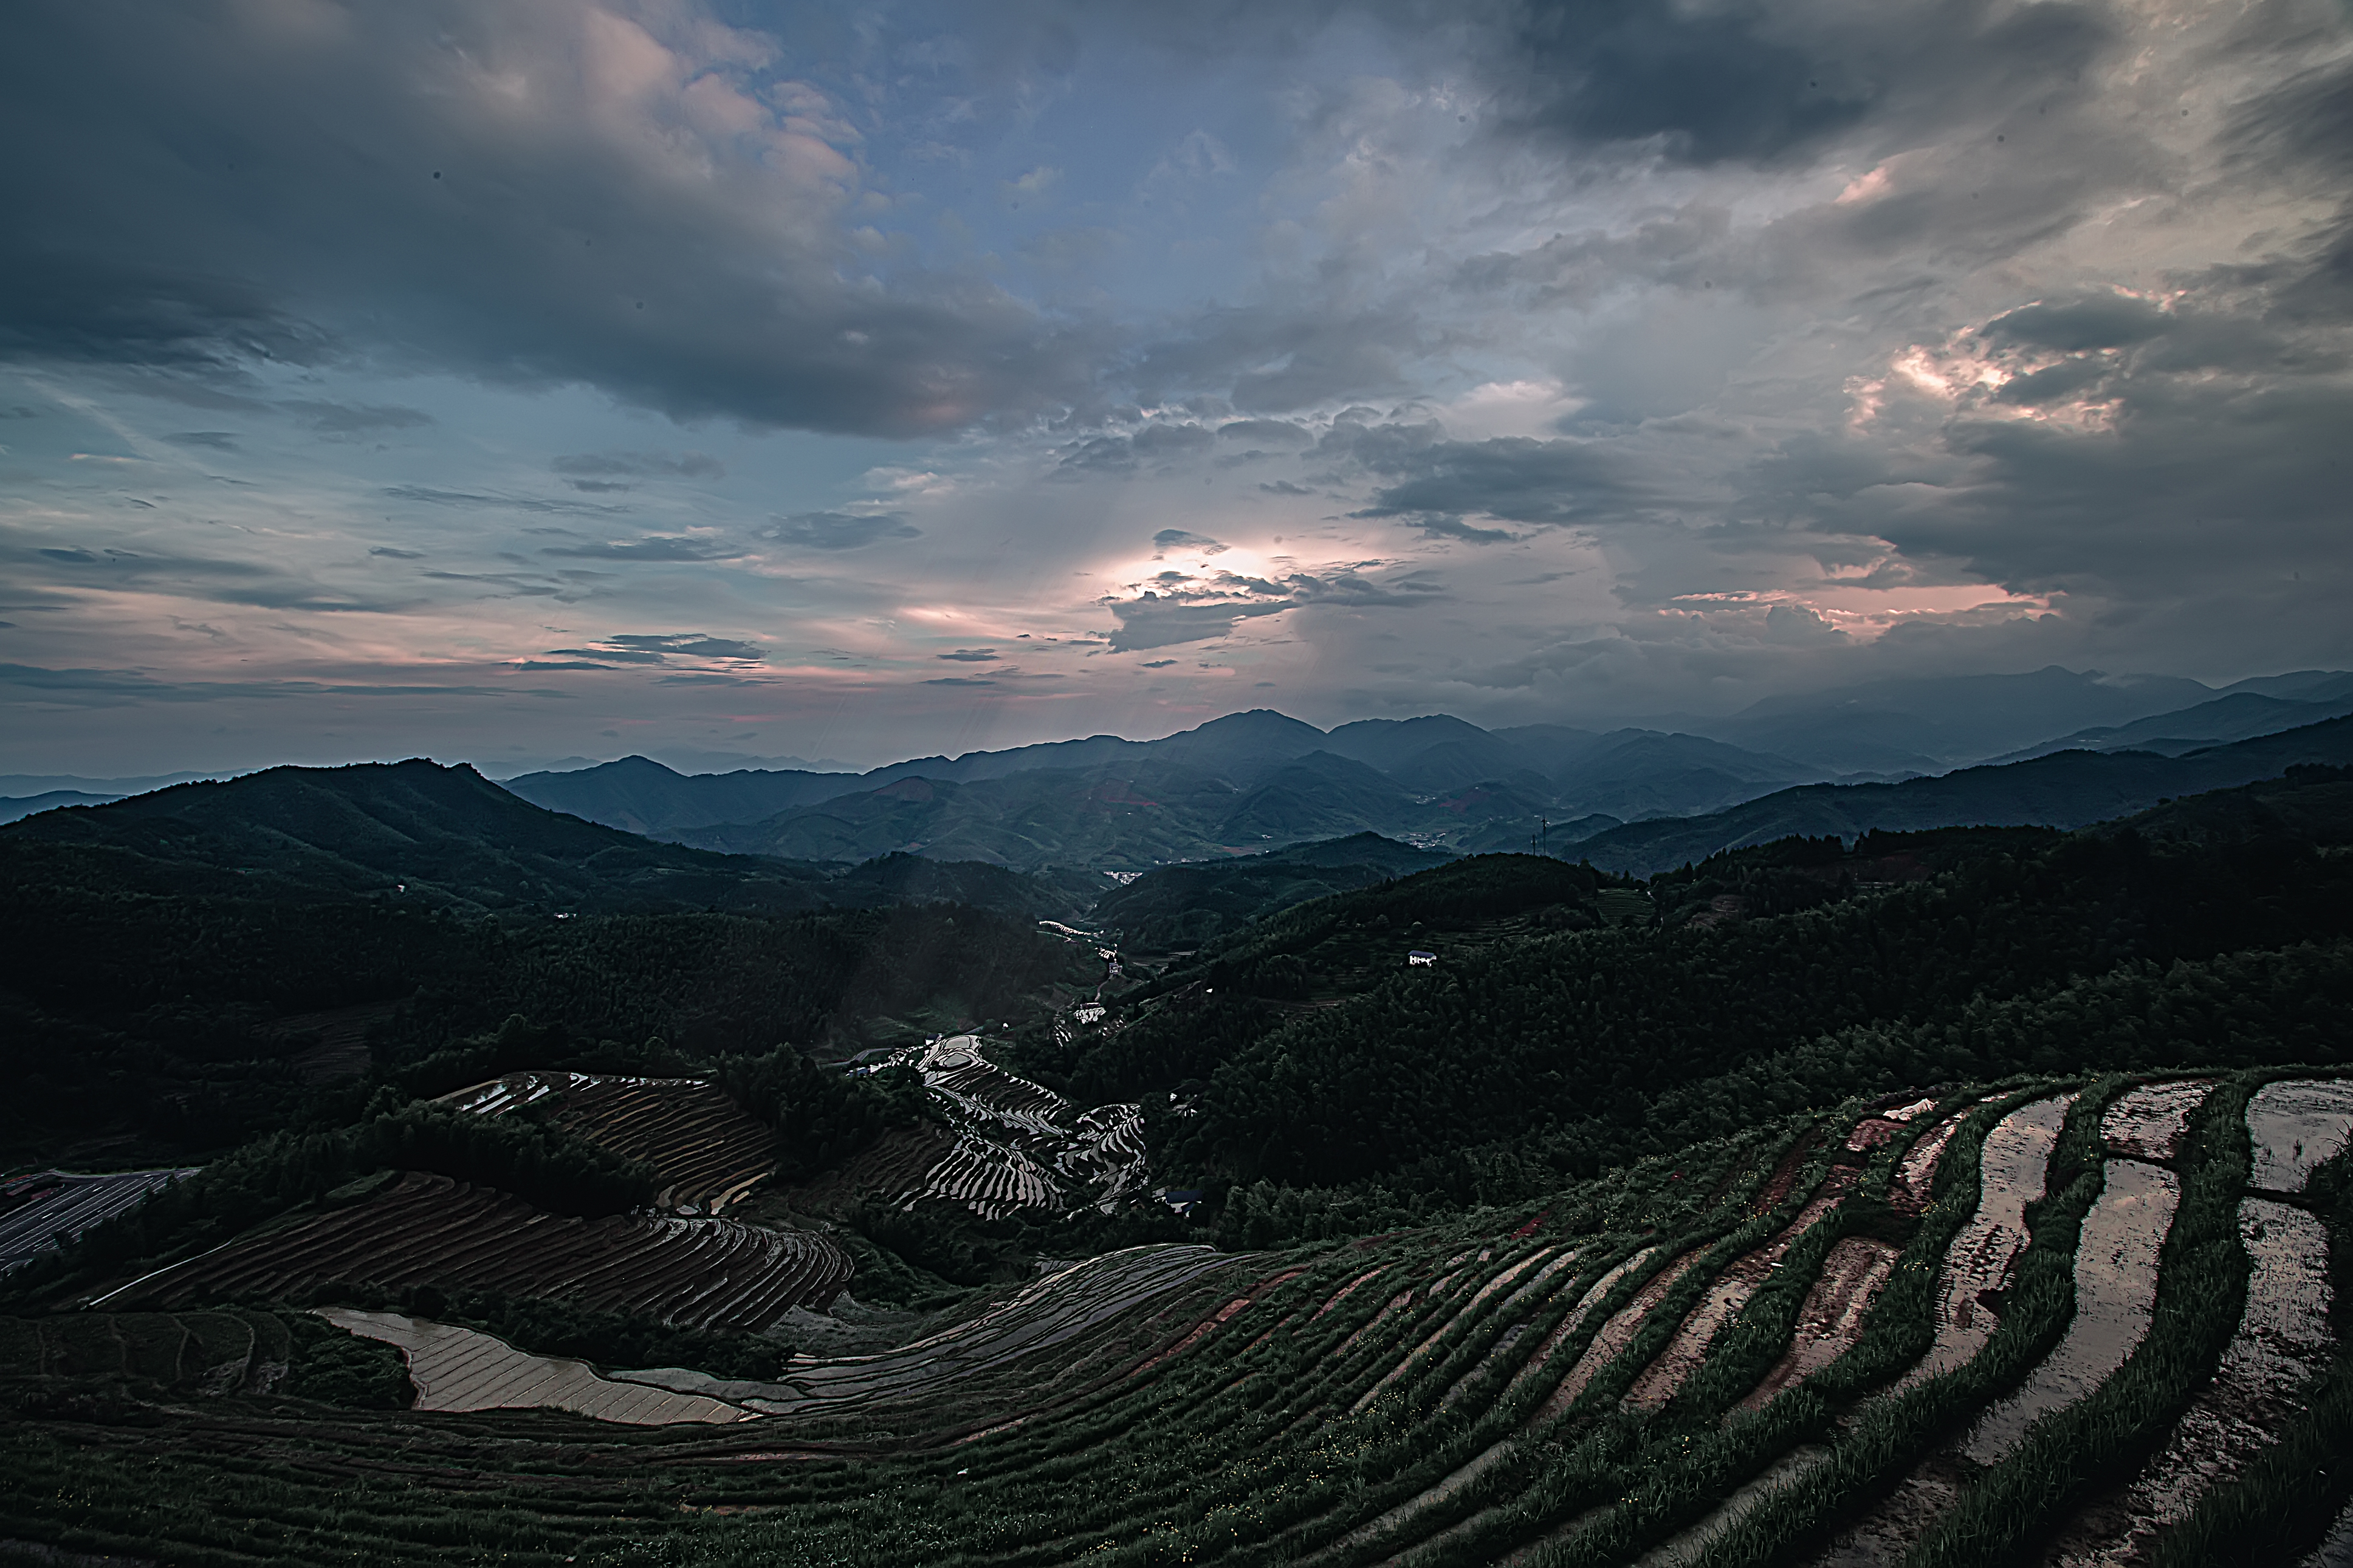
natural, cloud, sky, atmosphere, plant, ecoregion, mountain, highland, natural landscape, slope, terrace, atmospheric phenomenon, landscape, mountainous landforms, cumulus, mountain range, horizon, grassland, tree, hill, sunrise, valley, afterglow, grass, wood, hill station, agriculture, fell, ridge, dusk, plateau, sunset, wilderness, massif, meteorological phenomenon, evening, summit, soil, field, plantation, rock, road, darkness, night, ocean, wind wave, tundra, wadi, dawn, aerial photography, pattern